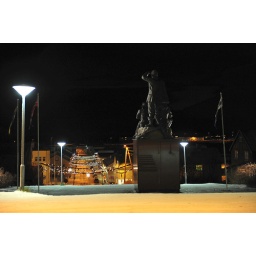
I'm standing on a little hill above downtown